Zhao Yiman

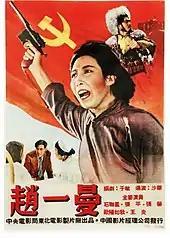
Poster of 1950 film "Zhao Yiman", starring Shi Lianxing

Zhao Yiman is featured as one of the revolutionary heroes in the Northeast China Revolutionary Martyrs Memorial Hall located at 241 Yiman Street in the Nangang district of Harbin.